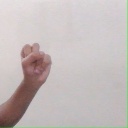
अक्षर: स